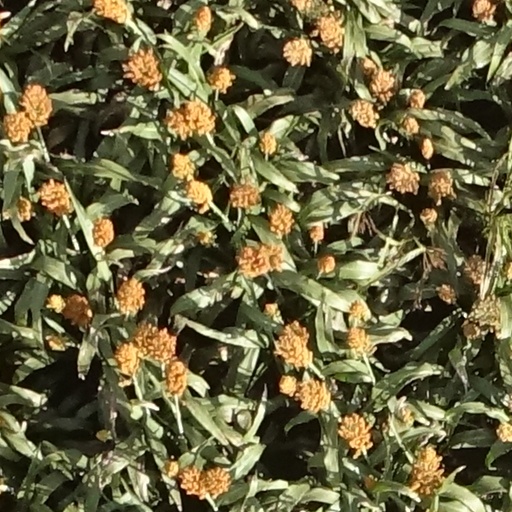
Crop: sorghum